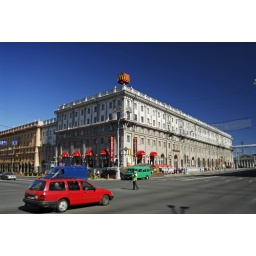
Belarus, Minsk, view of street scene with russian style government building in background